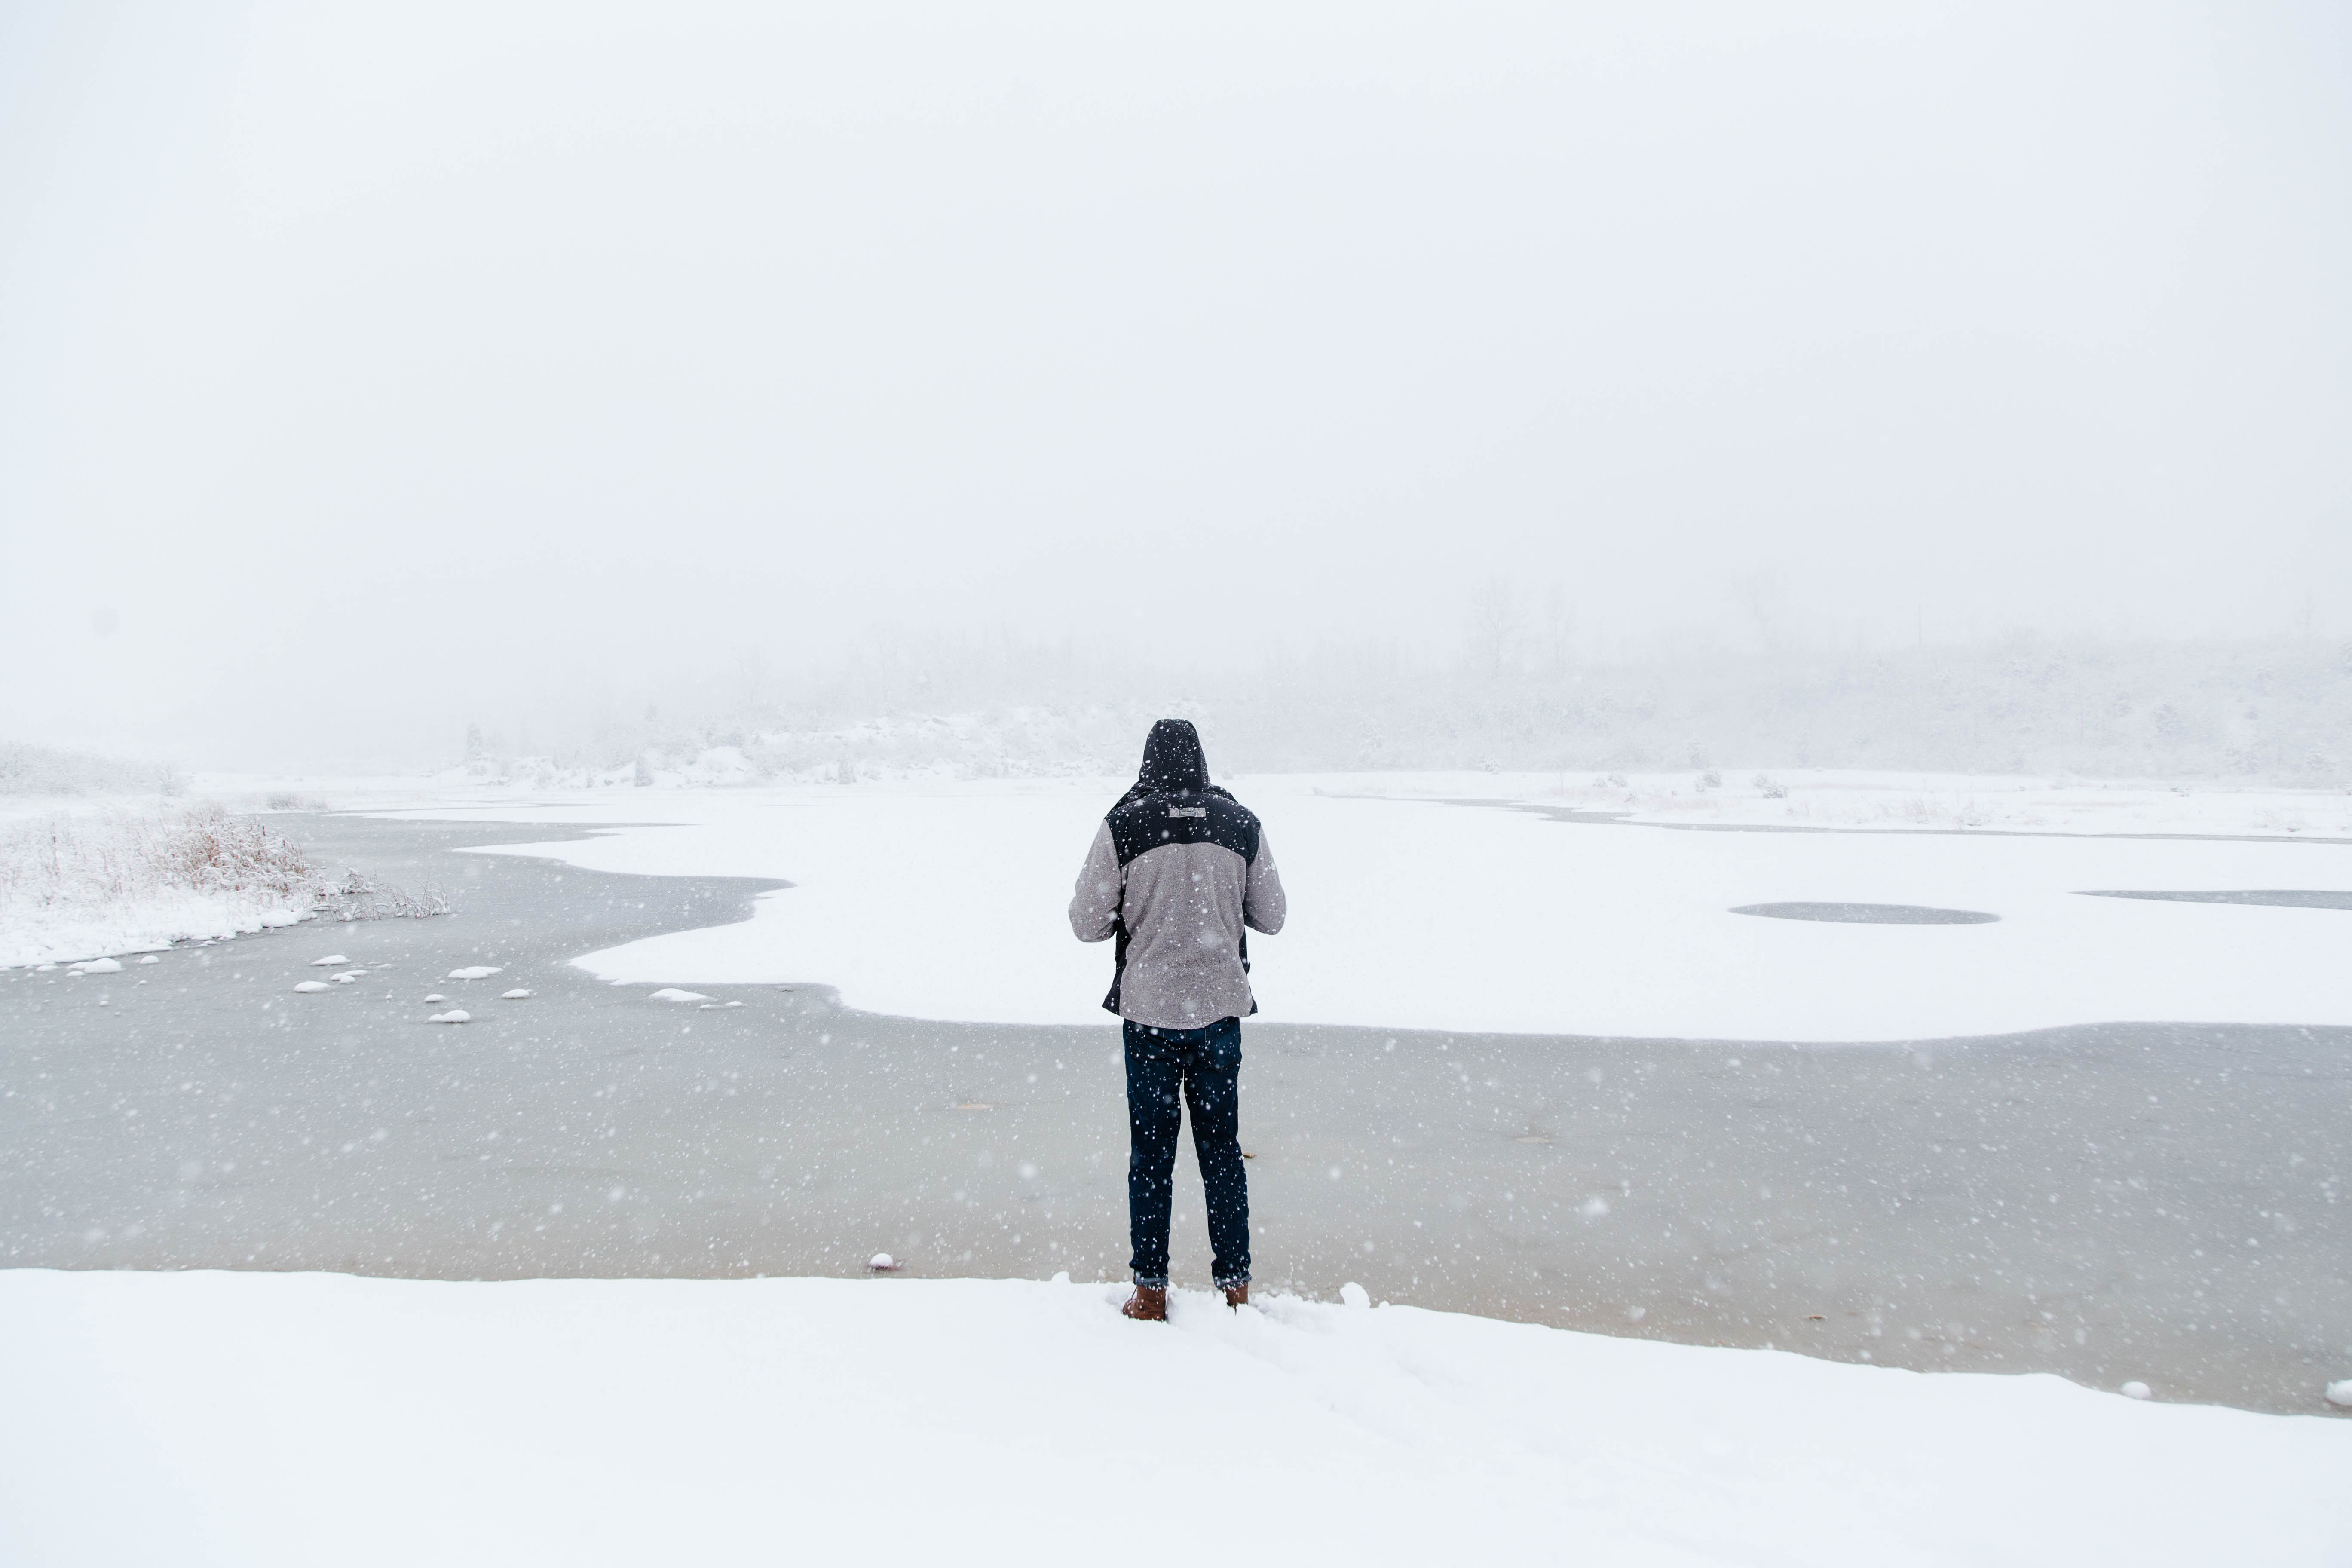
sea, person, snow, winter, standing, ice, weather, snowy, arctic, season, snowing, blizzard, freezing, atmospheric phenomenon, winter storm